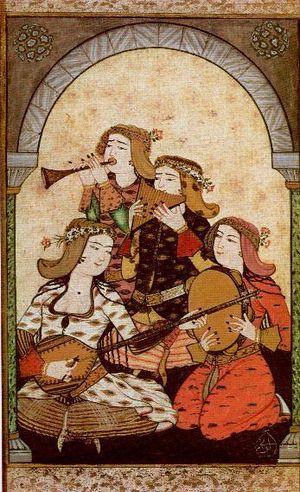
Le tambûr, tambur, tamboor, tanbur, tanbura, tamboura, dambura, tanburag, tampura, tanpura, tampuri, tamburitza, tonbul ou tunbûr est un instrument à cordes. Ce terme désigne une famille de luths à manche long, fort différents, répandus en Chine, en Ouzbékistan, au Kazakhstan, en Afghanistan, en Iran, en Irak, en Azerbaïdjan, au Tadjikistan, en Turquie, en Arménie et dans les Balkans.